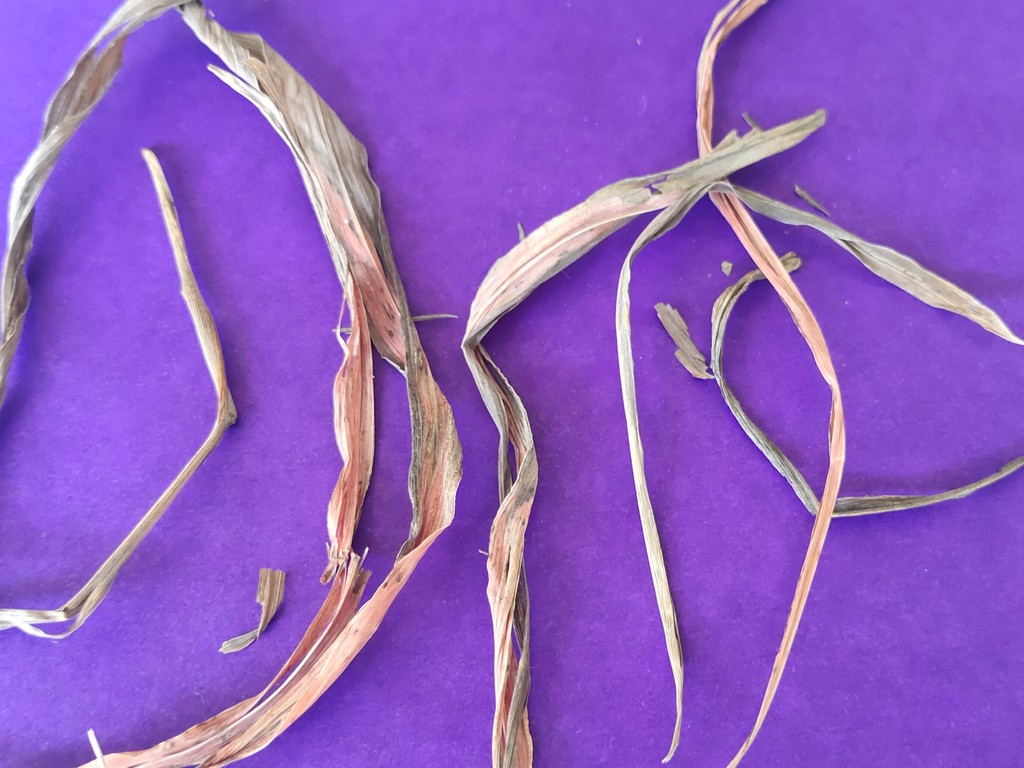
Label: Dried